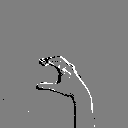
ASL letter: c